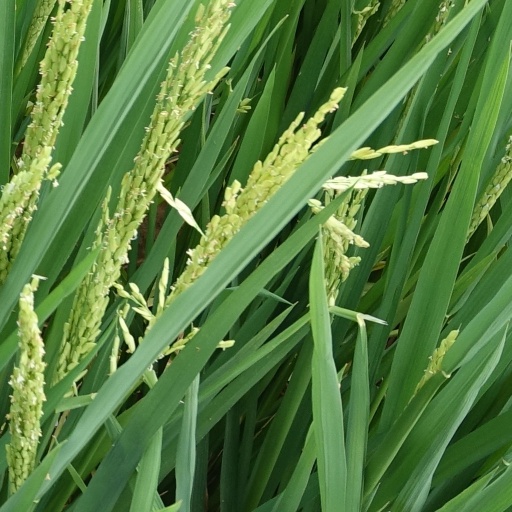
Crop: rice